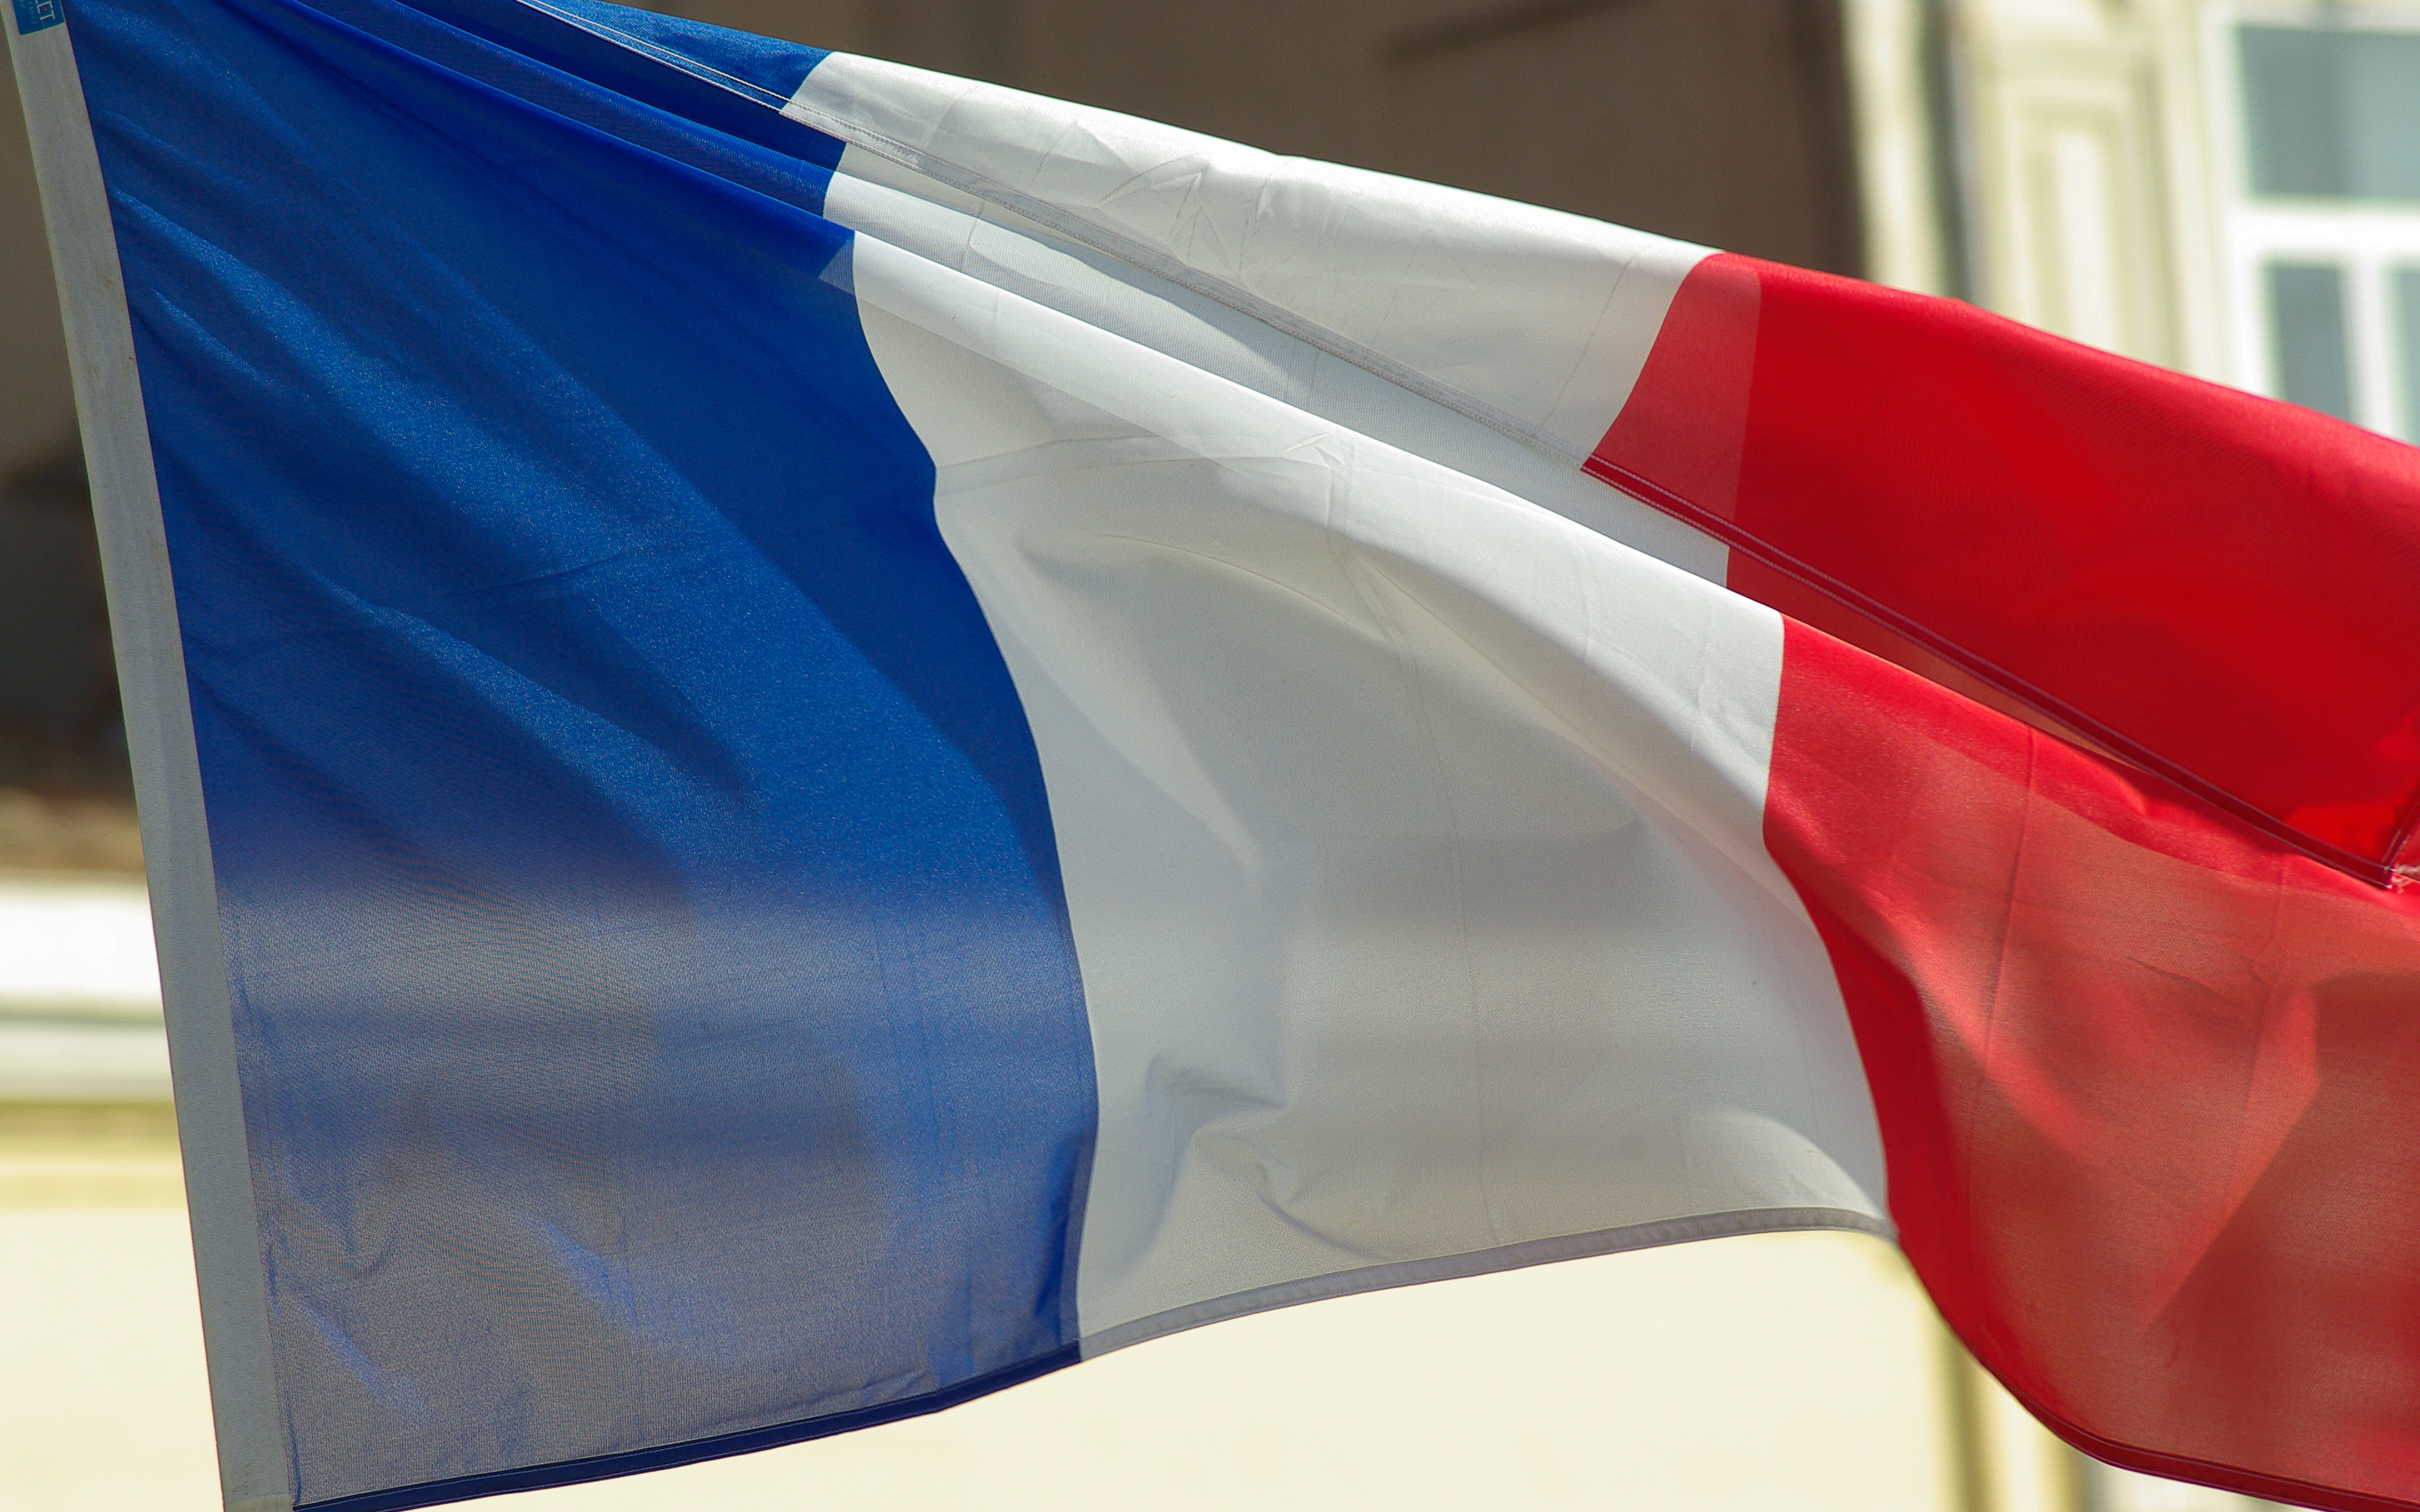
france, red, color, flag, blue, nation, french flag, french republic, automotive exterior